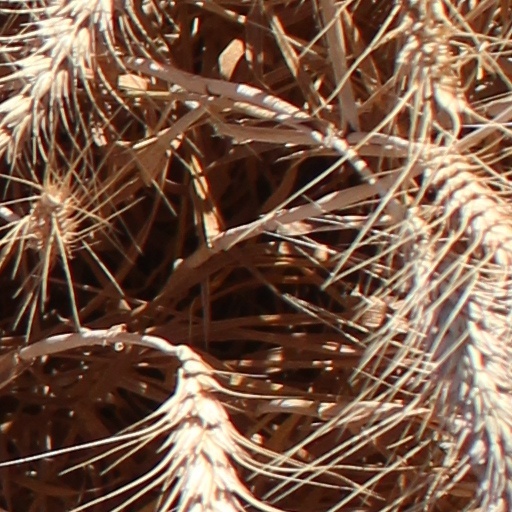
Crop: wheat